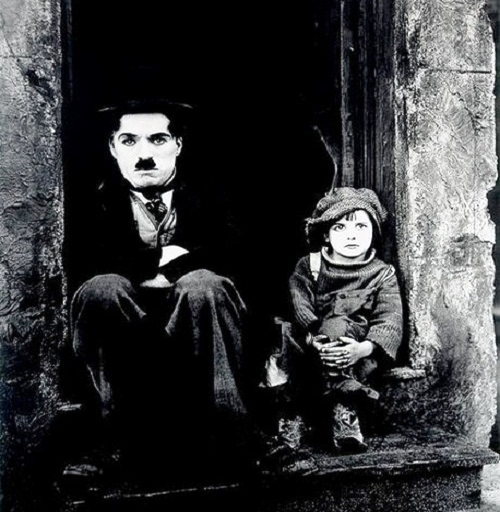
first greatest child actor in the world